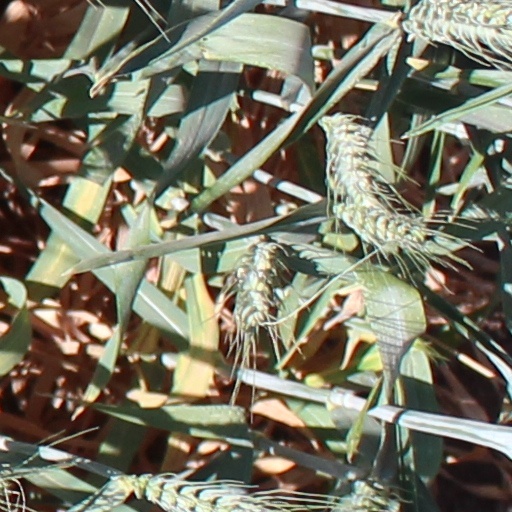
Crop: wheat